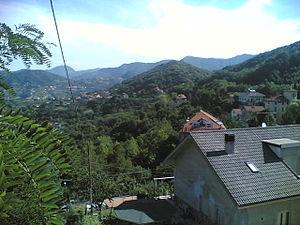
Sant'Olcese est une commune italienne de la ville métropolitaine de Gênes dans la région Ligurie en Italie.